Orientia tsutsugamushi

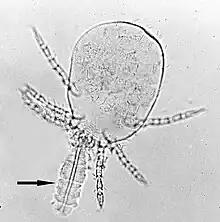
Chigger with its stylostome (arrowhead), the feeding apparatus.

"Orientia tsutsugamushi" is naturally transmitted in the mite population belonging to the genus "Leptotrombidium". It can be transmitted by a female to its eggs through the process called transovarial transmission, and from the eggs to larvae and adults through the process of transstadial transmission. Thus, the bacterial life cycle is maintained entirely in mites. Infection to rodents and humans is an accidental transmission from the bite of mite larvae, and not required for reproduction or survival of the bacterium. In fact, in humans the transmission is stopped, and the bacterium meets a dead end. However, uninfected mites can acquire the infection from infected rodents.